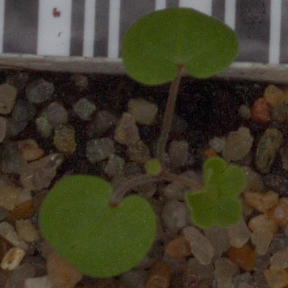
Label: smallflowered_cranesbill